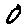
Label: 0